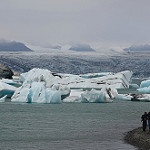
Scene: Outdoor